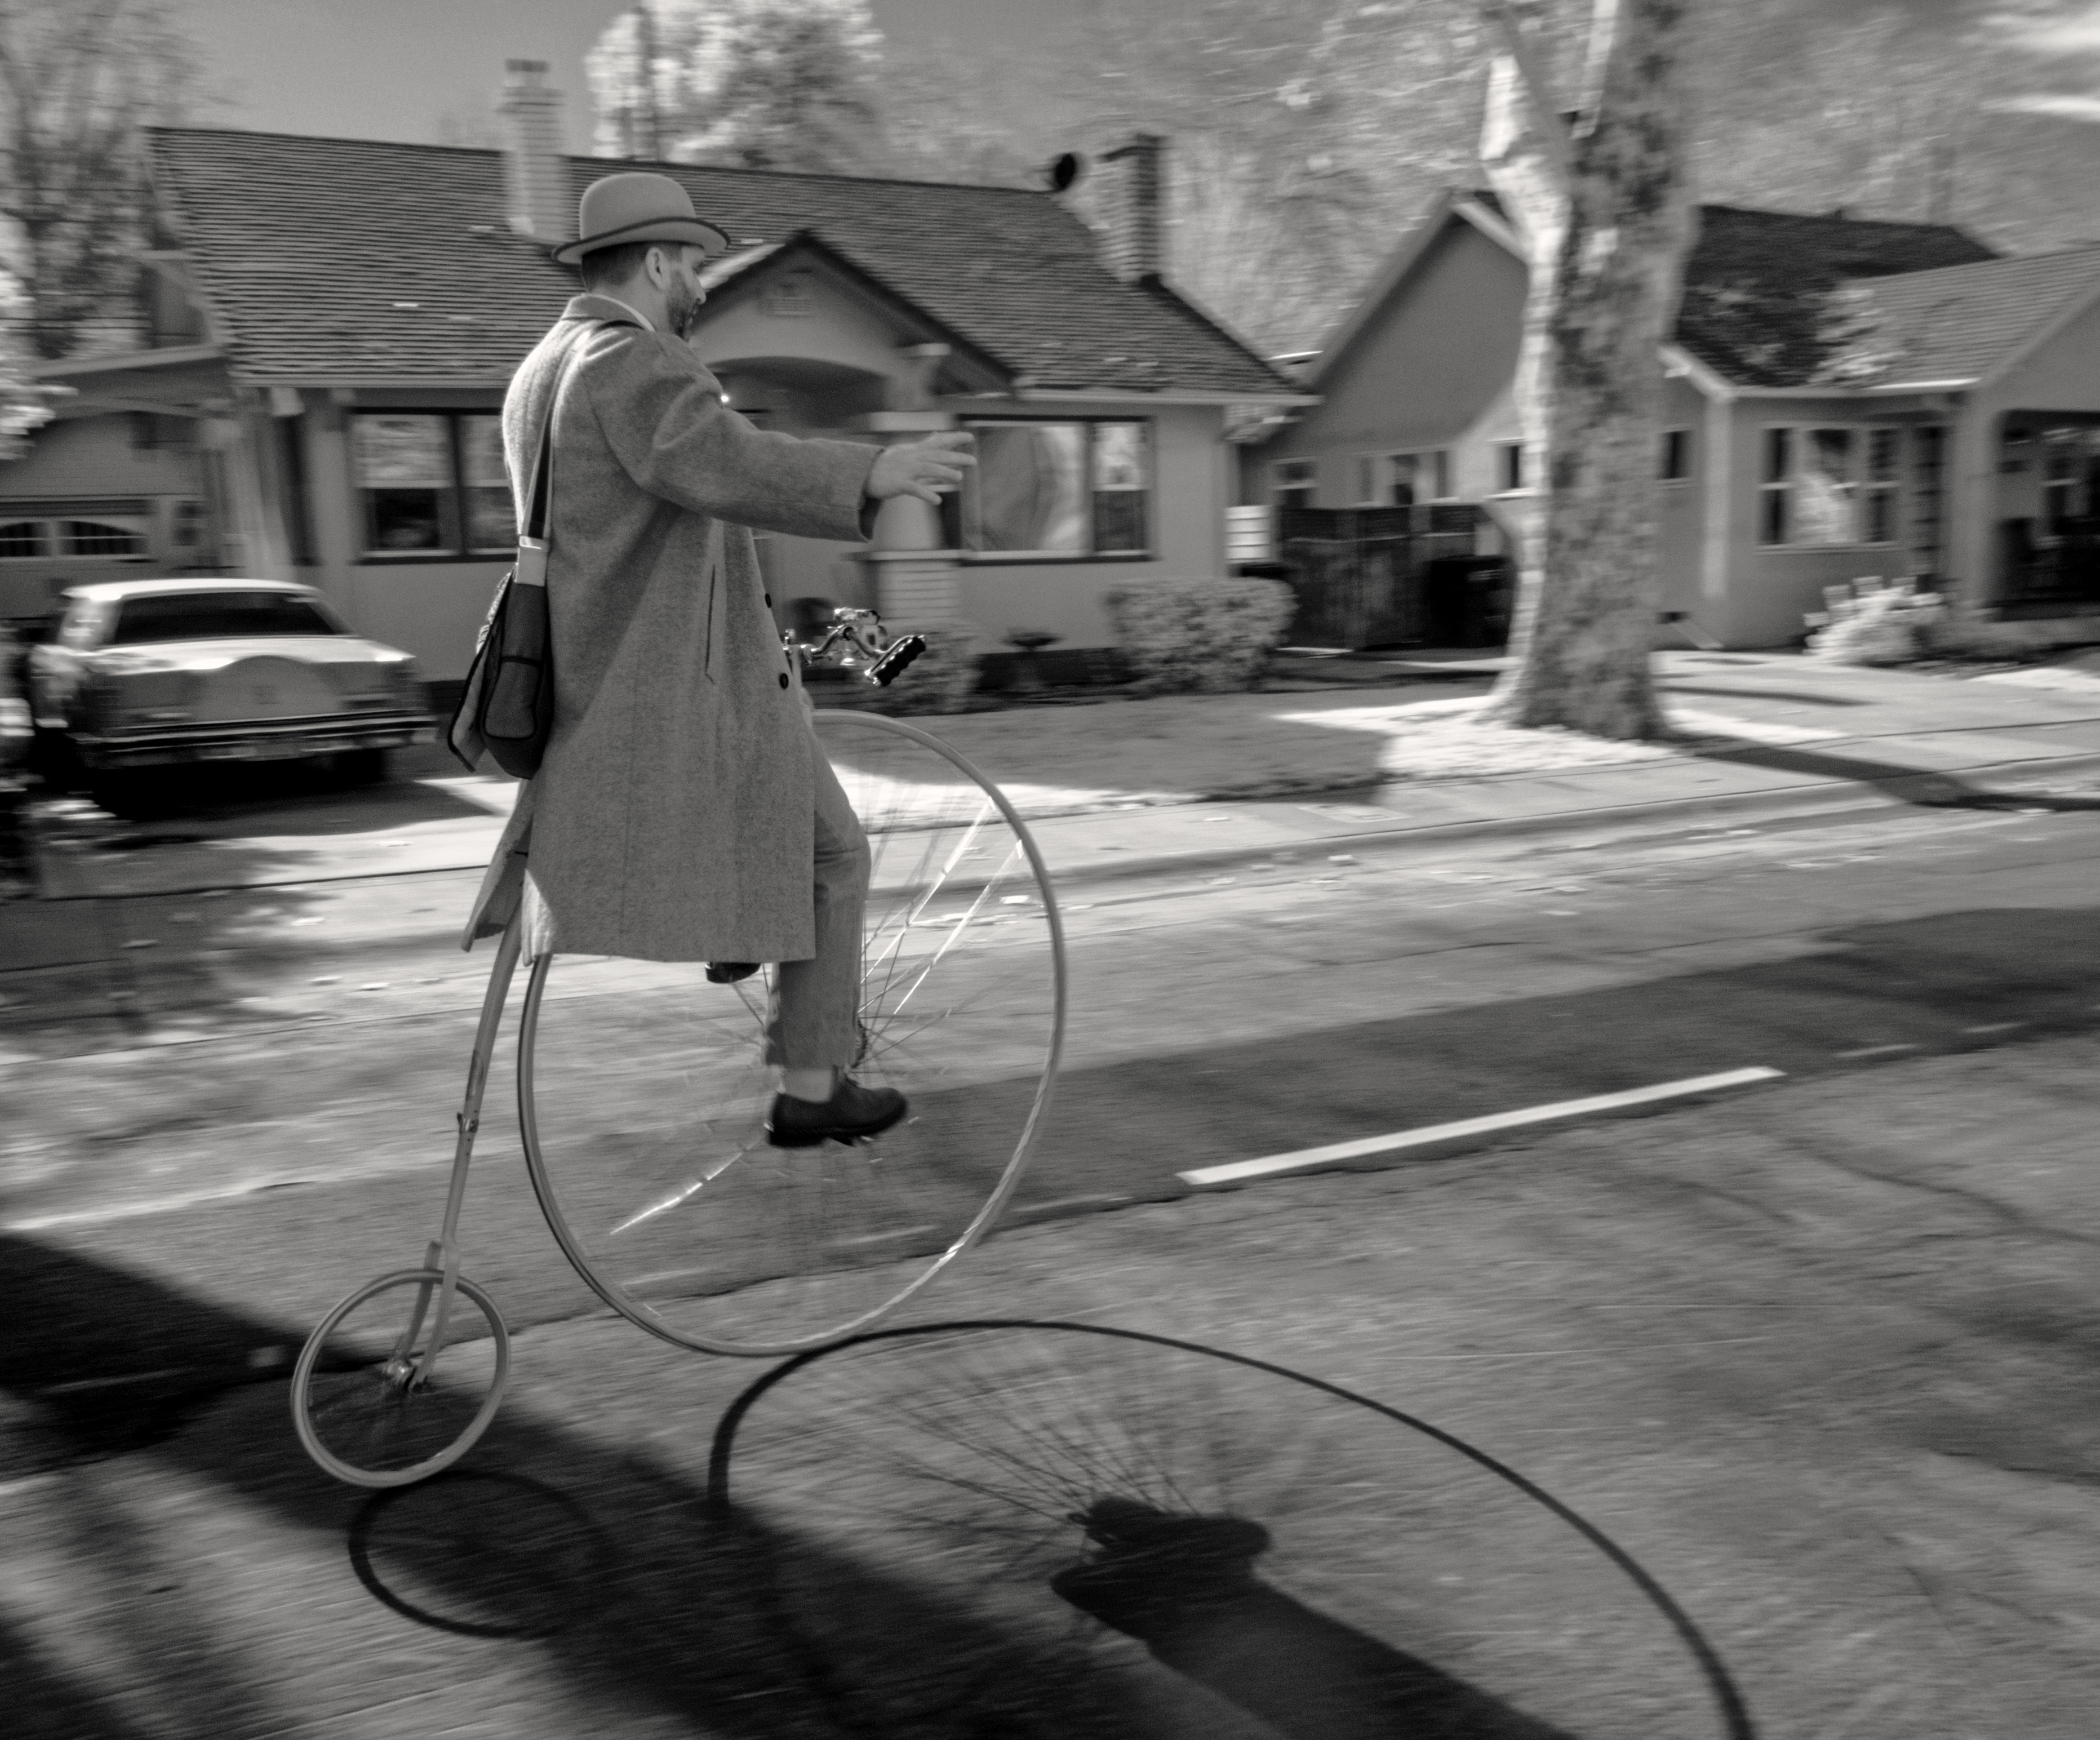
black and white, road, white, street, photography, vintage, retro, bicycle, urban, hat, black, monochrome, infrastructure, photograph, pennyfarthing, image, tweed, hss, sliderssunday, ordinary, sacramento, bygoneera, edwardianbritain, amorecivilizedtime, highwheeler, monochrome photography, human positions